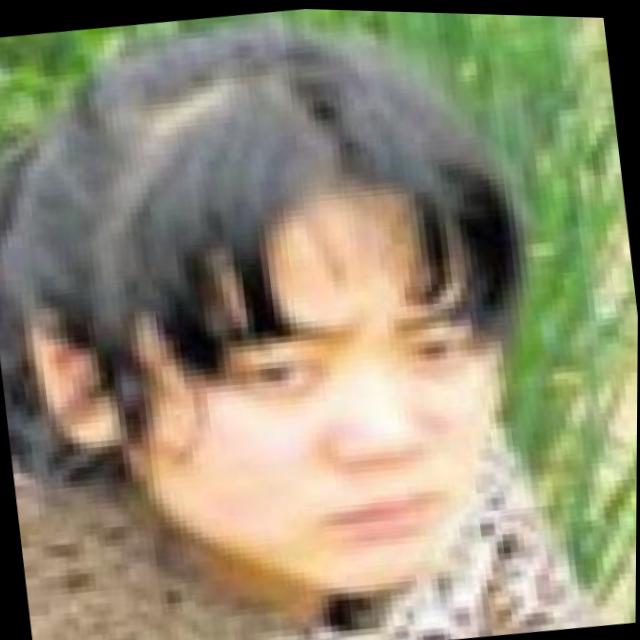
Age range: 21-44